Indy Mogul

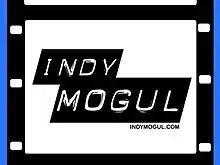
The "Indy Mogul" logo.

Indy Mogul was an Internet-based video webcast geared towards independent filmmakers and creatives. Indy Mogul is hosted on YouTube by Ted Sim and Dave Maze.